History of Kashmir

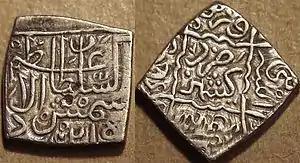
Silver sasnu of the Kashmir Sultan Shams al-Din Shah II (ruled 1537–38). During the Sultanate period, the Kashmir sultans issued silver and copper coins. The silver coins were square and followed a weight standard unique to Kashmir of between 6 and 7 gm. This coin weighs 6.16 gm.

Mughal general Haidar Dughlat, a member of ruling family in Kashgar, invaded Kashmir in c. 1540 CE on behalf of emperor Humayun. Persecution of Shias, Shafi'is and Sufis and instigation by Suri kings led to a revolt which overthrew Dughlat's rule in Kashmir.